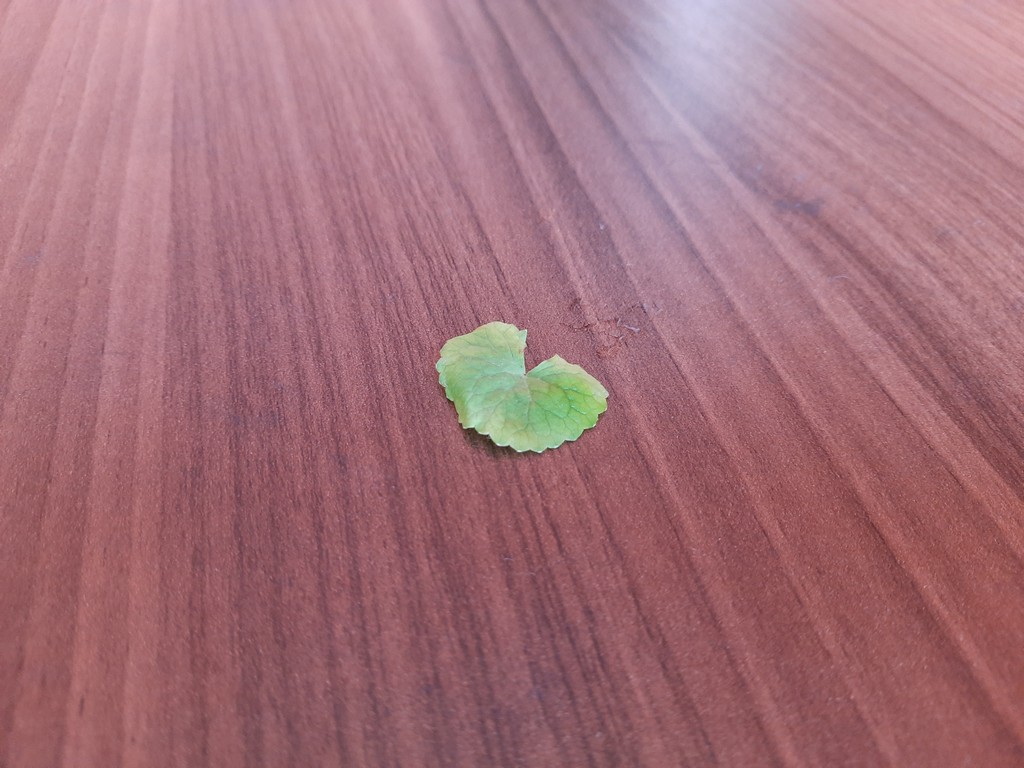
Label: Healthy